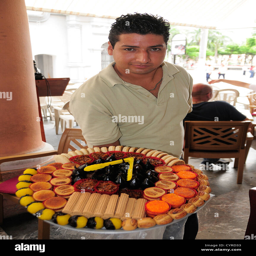
seller displaying large plate with variety of sweets